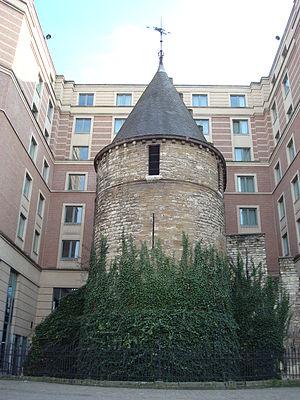
Grâce aux plans et autres documents anciens, ainsi qu’aux vestiges conservés, le tracé des remparts de la première enceinte de Bruxelles est parfaitement connu. D’une longueur de quatre kilomètres, l’enceinte englobe d’une part le premier lieu de développement de la ville, l’île Saint-Géry et le premier port en bord de Senne et d’autre part les collines du Treurenberg avec la première collégiale romane Saints-Michel-et-Gudule et du Coudenberg avec le château ducal.